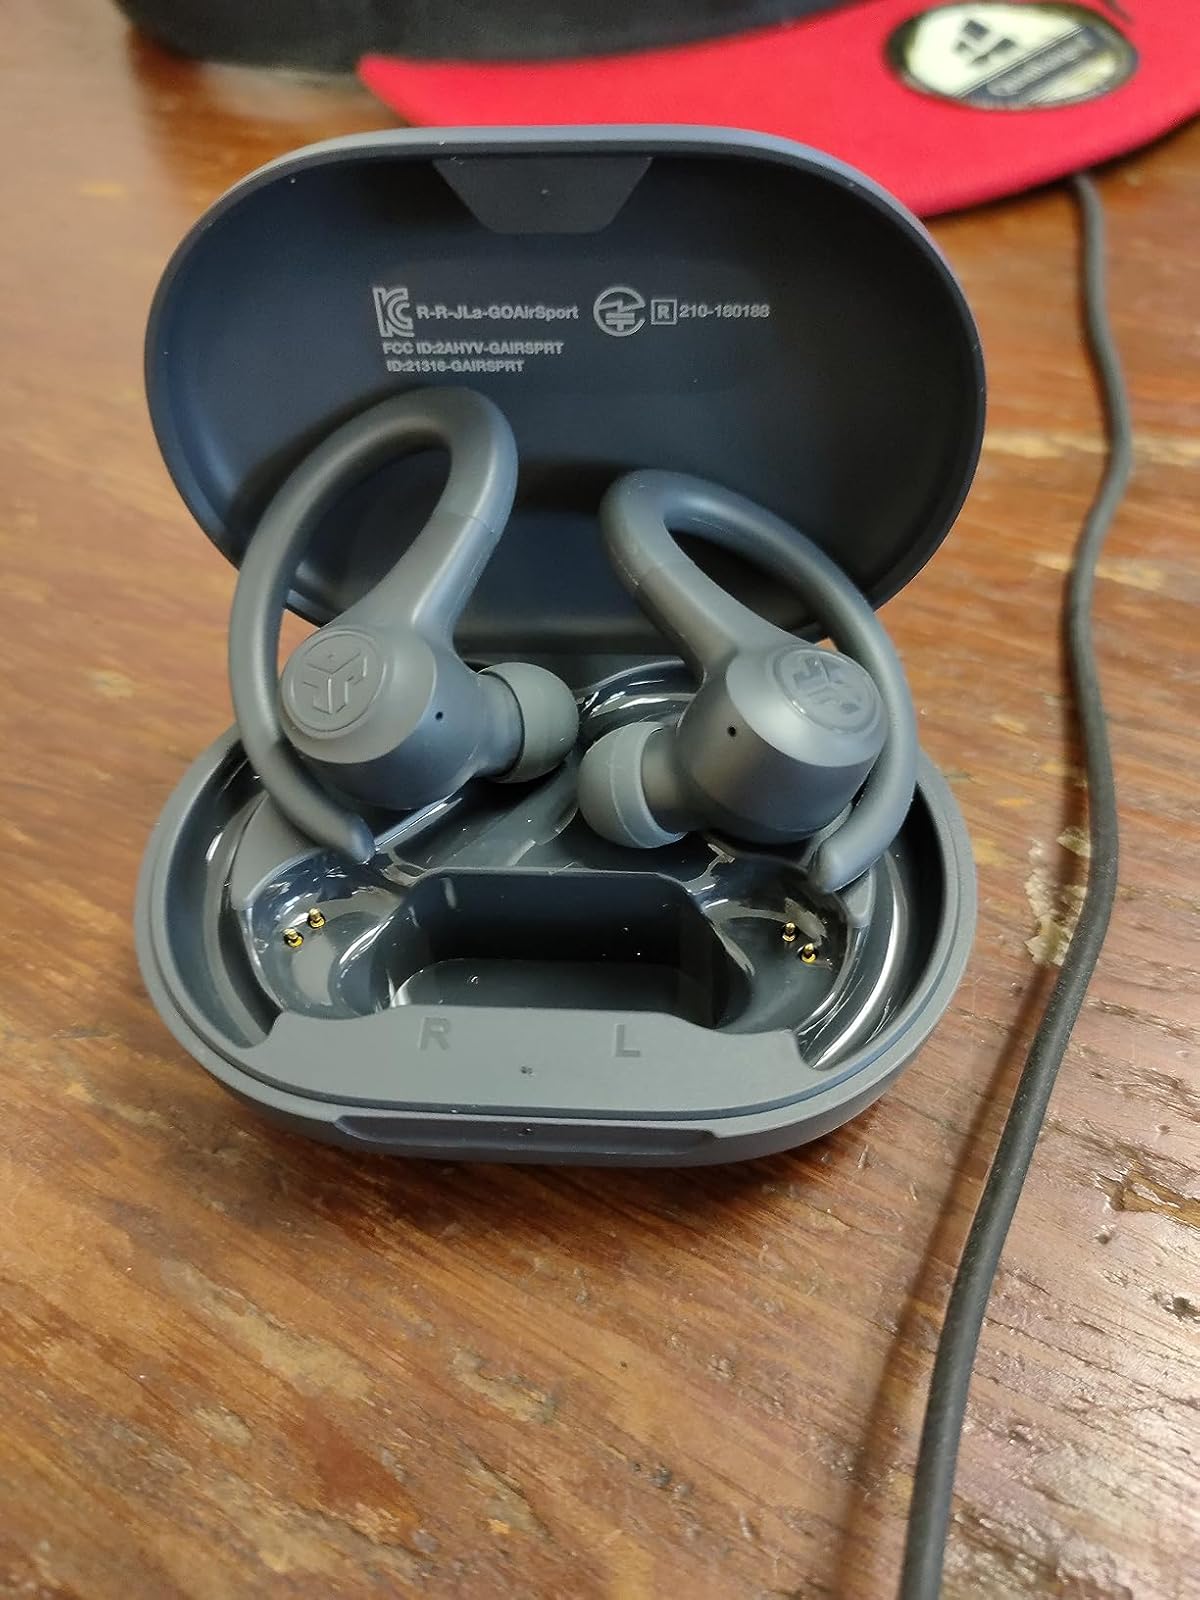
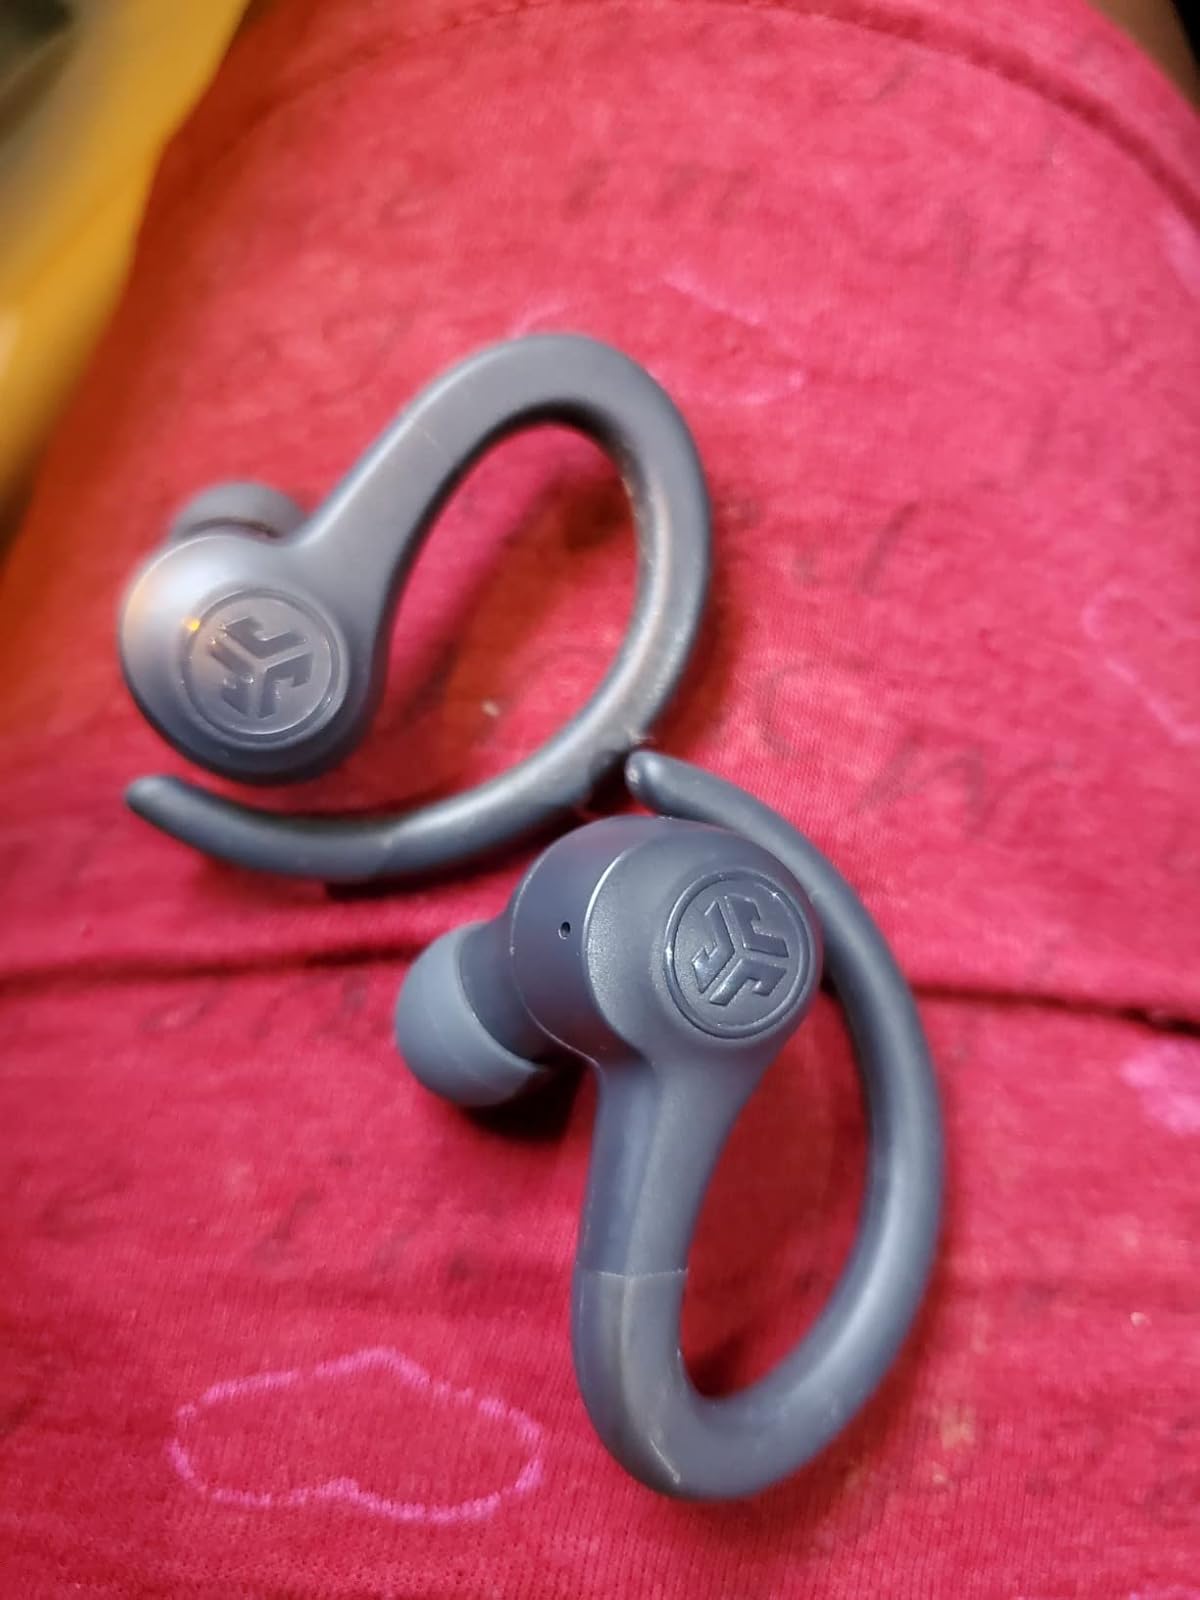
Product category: earbuds
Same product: yes